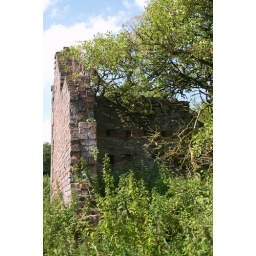
Bit of wall in a field